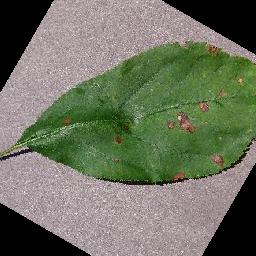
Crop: apple
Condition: black_rot